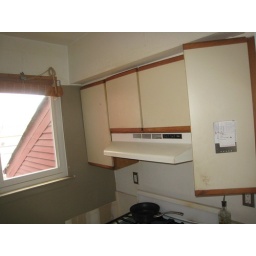
Plan is to replace the space above the stove with a space saver microwave oven.